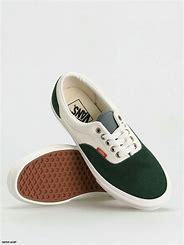
Brand: Vans
Model: Era